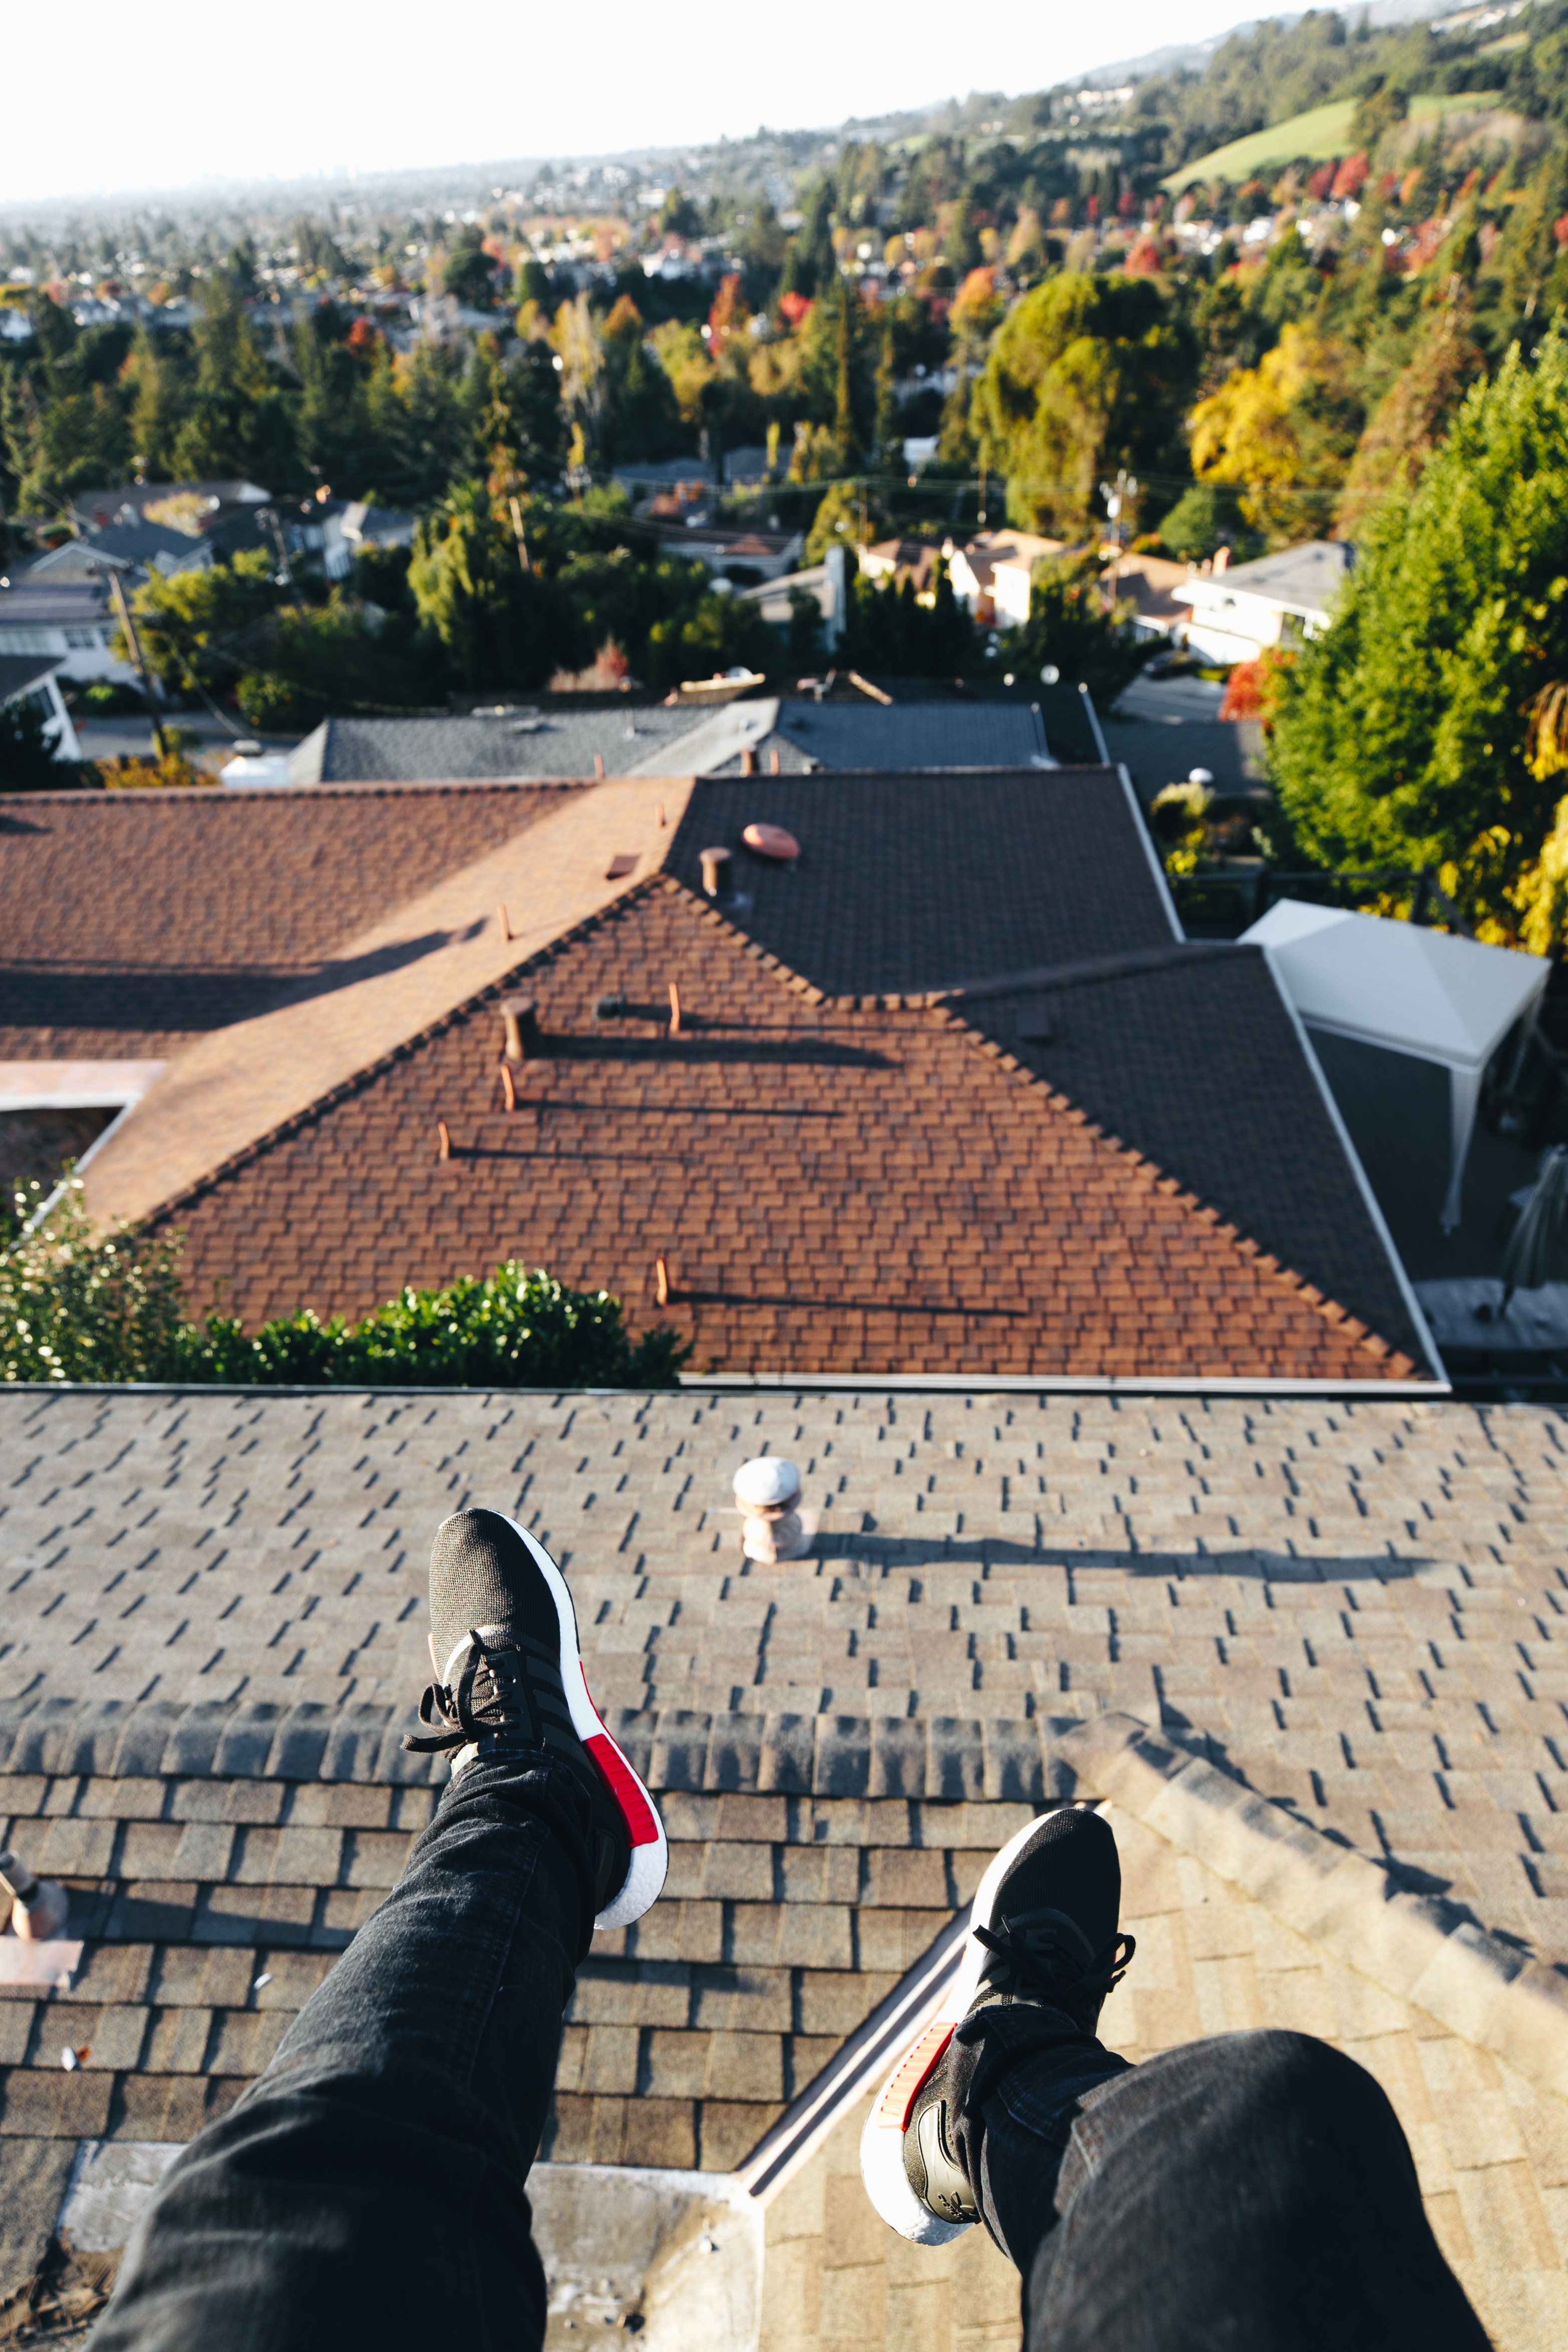
roof, asphalt, travel